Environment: real
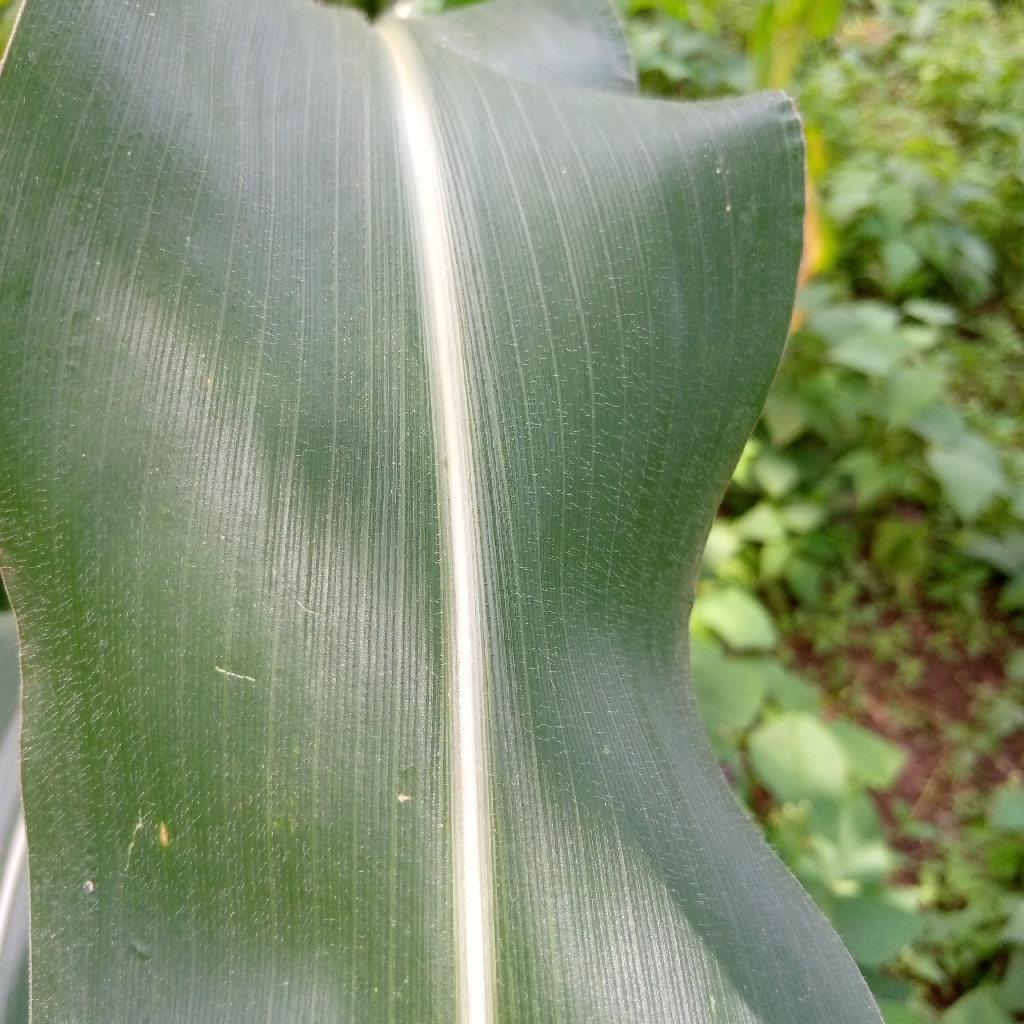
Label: healthy